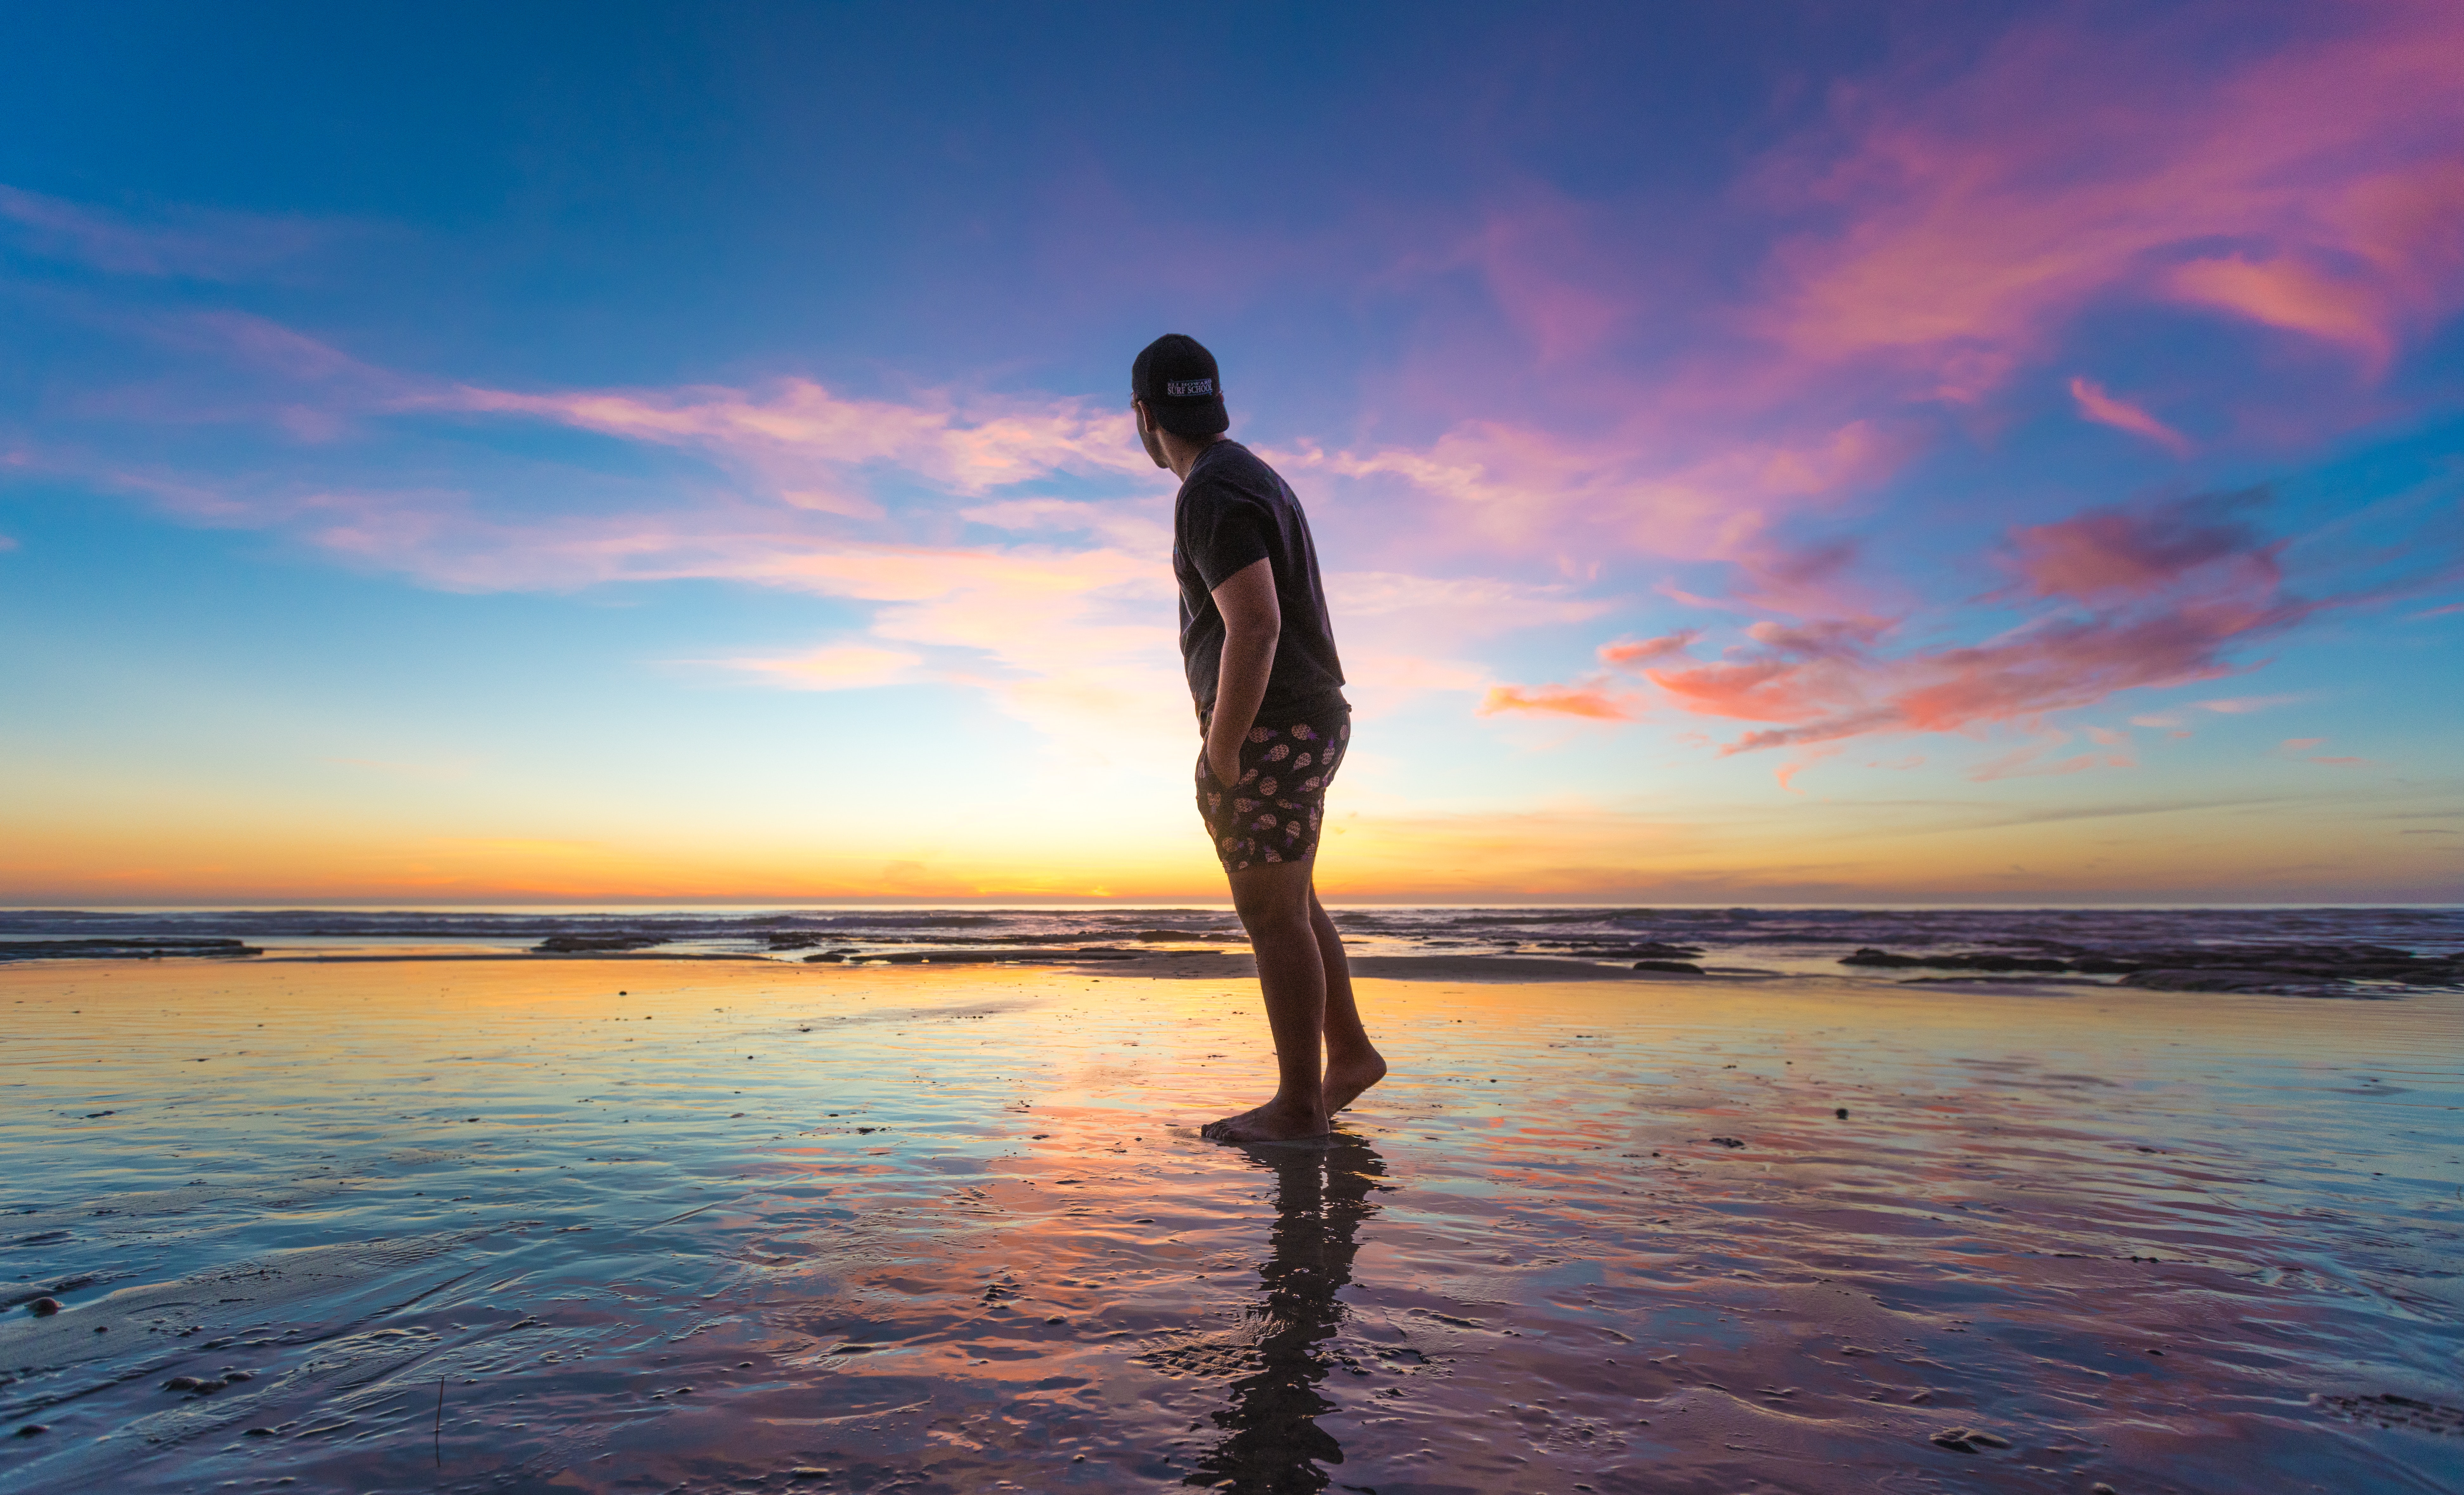
sky, water, horizon, sea, sunset, reflection, standing, ocean, morning, sunrise, evening, happy, fun, beach, cloud, calm, summer, photography, dusk, vacation, sunlight, coast, wave, dawn, leisure